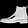
Label: Ankle boot